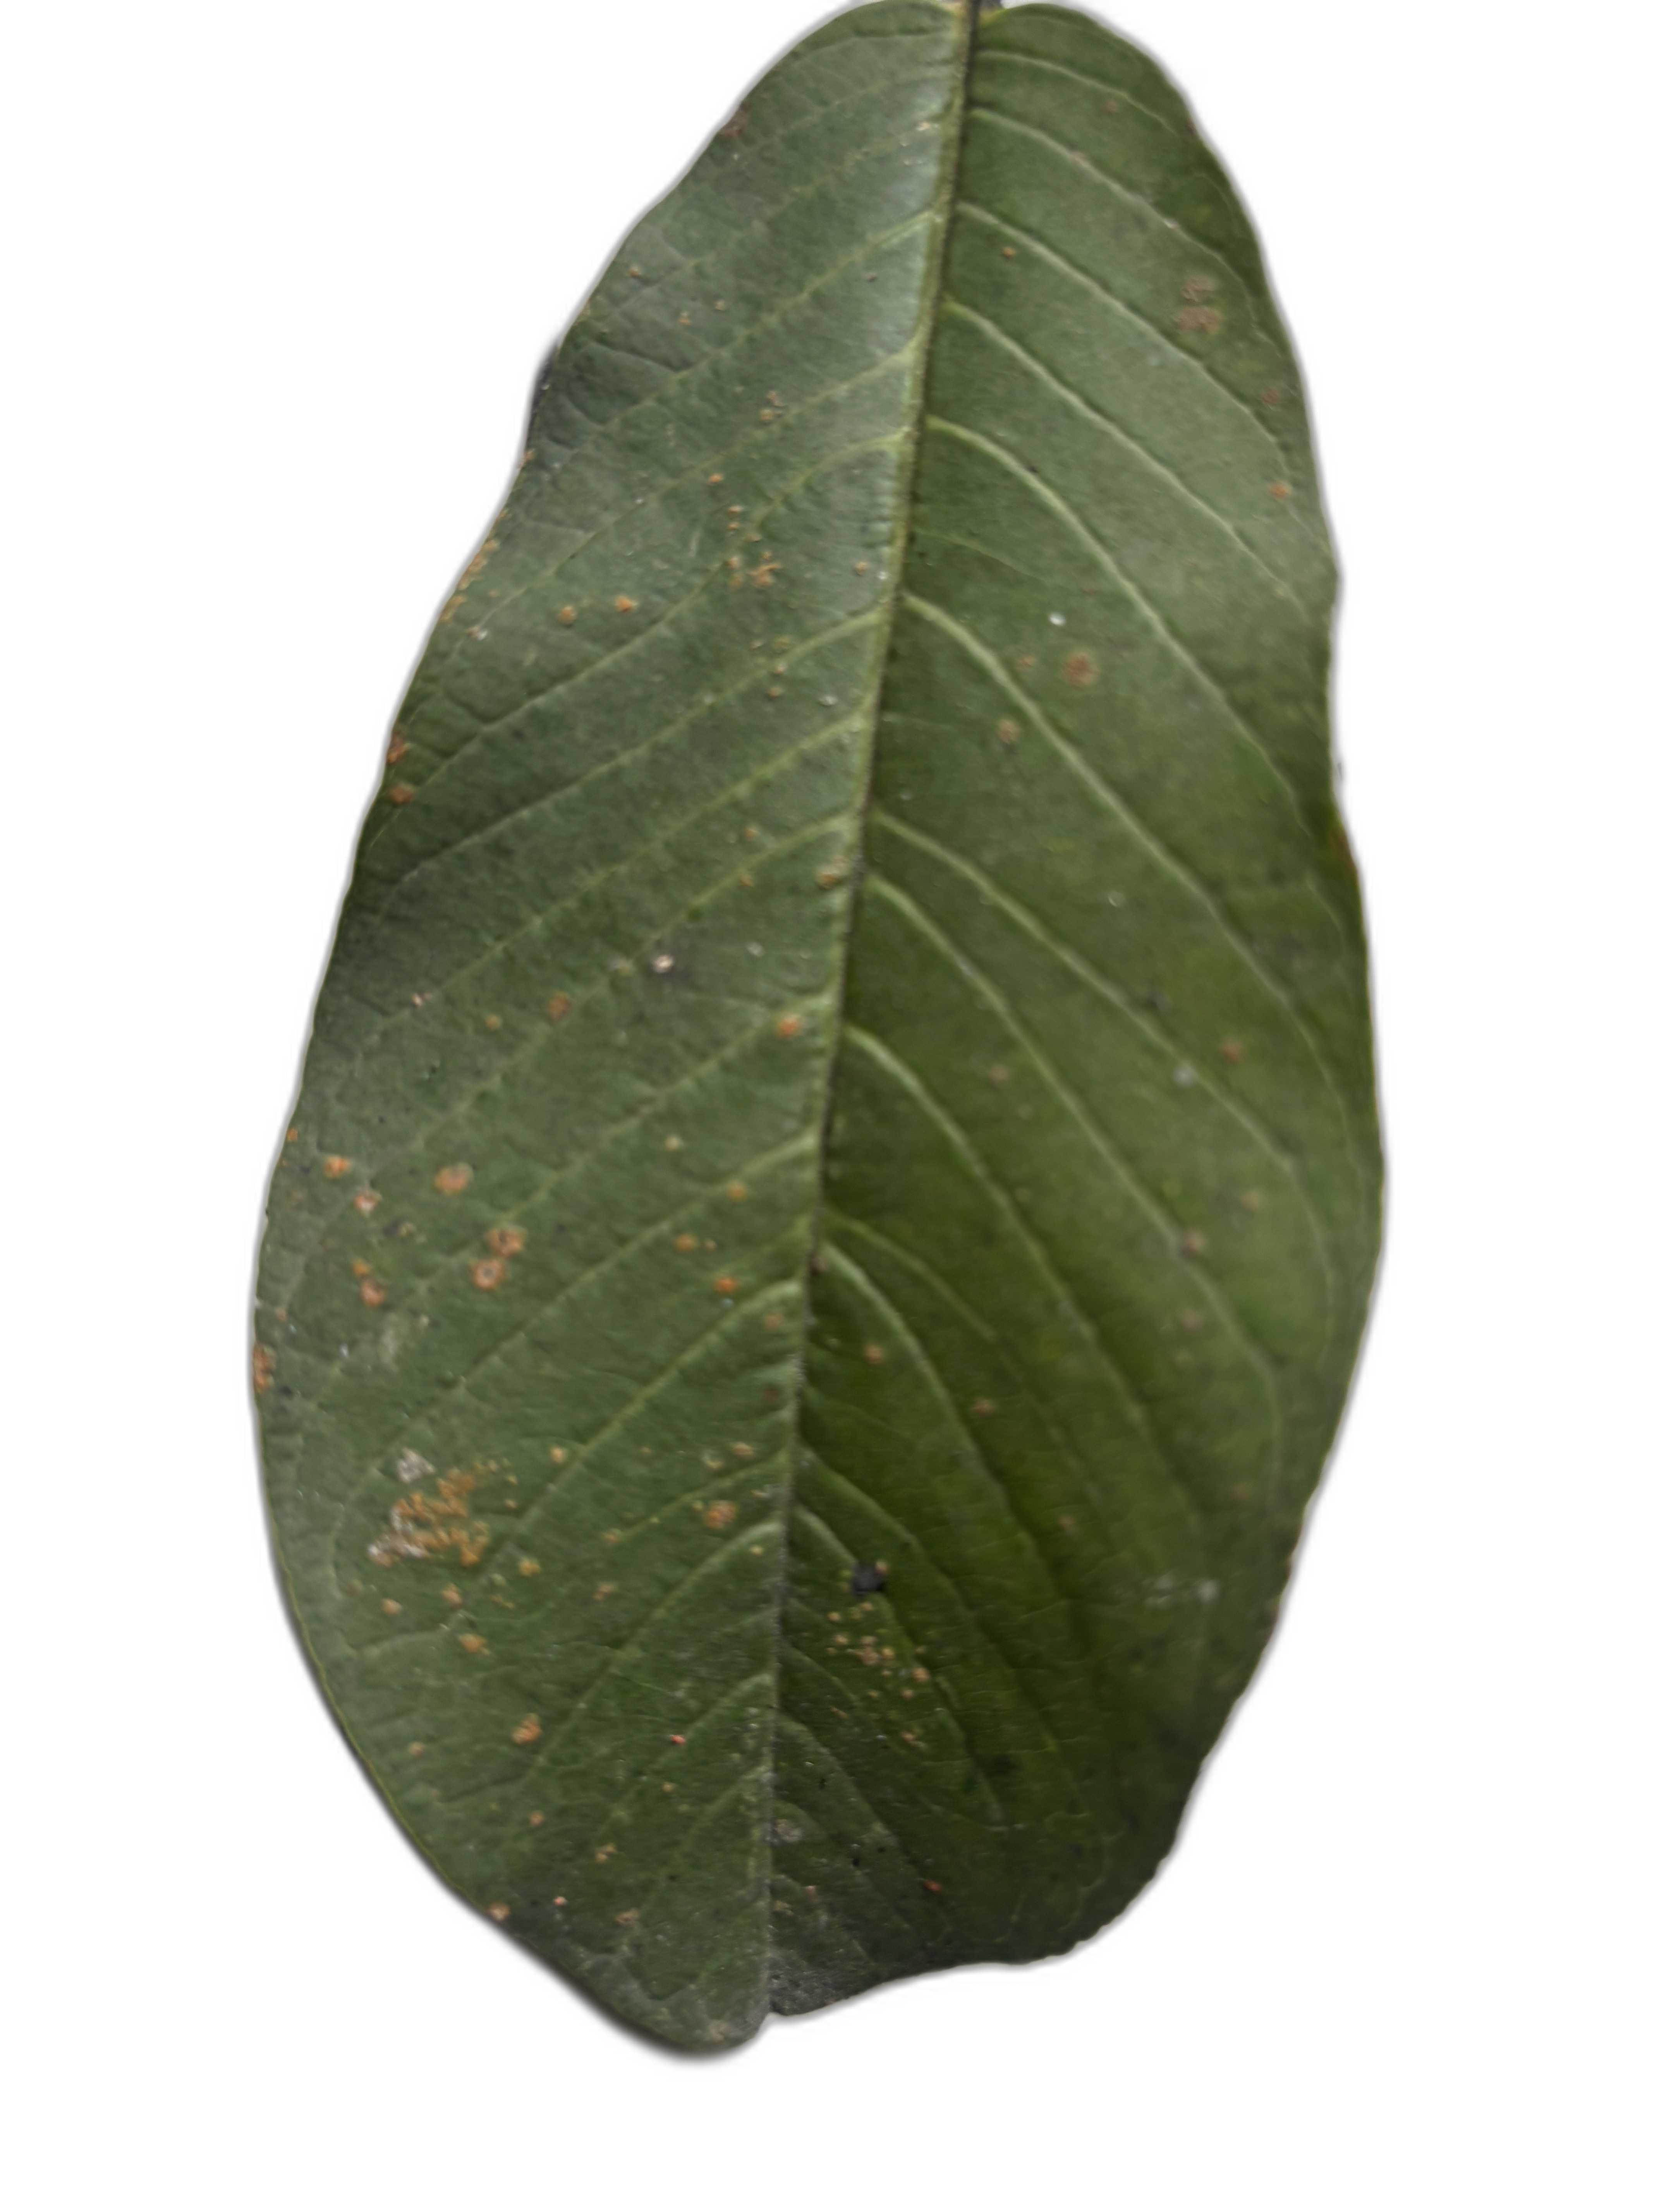
Plant part: leaf
Disease: Dot